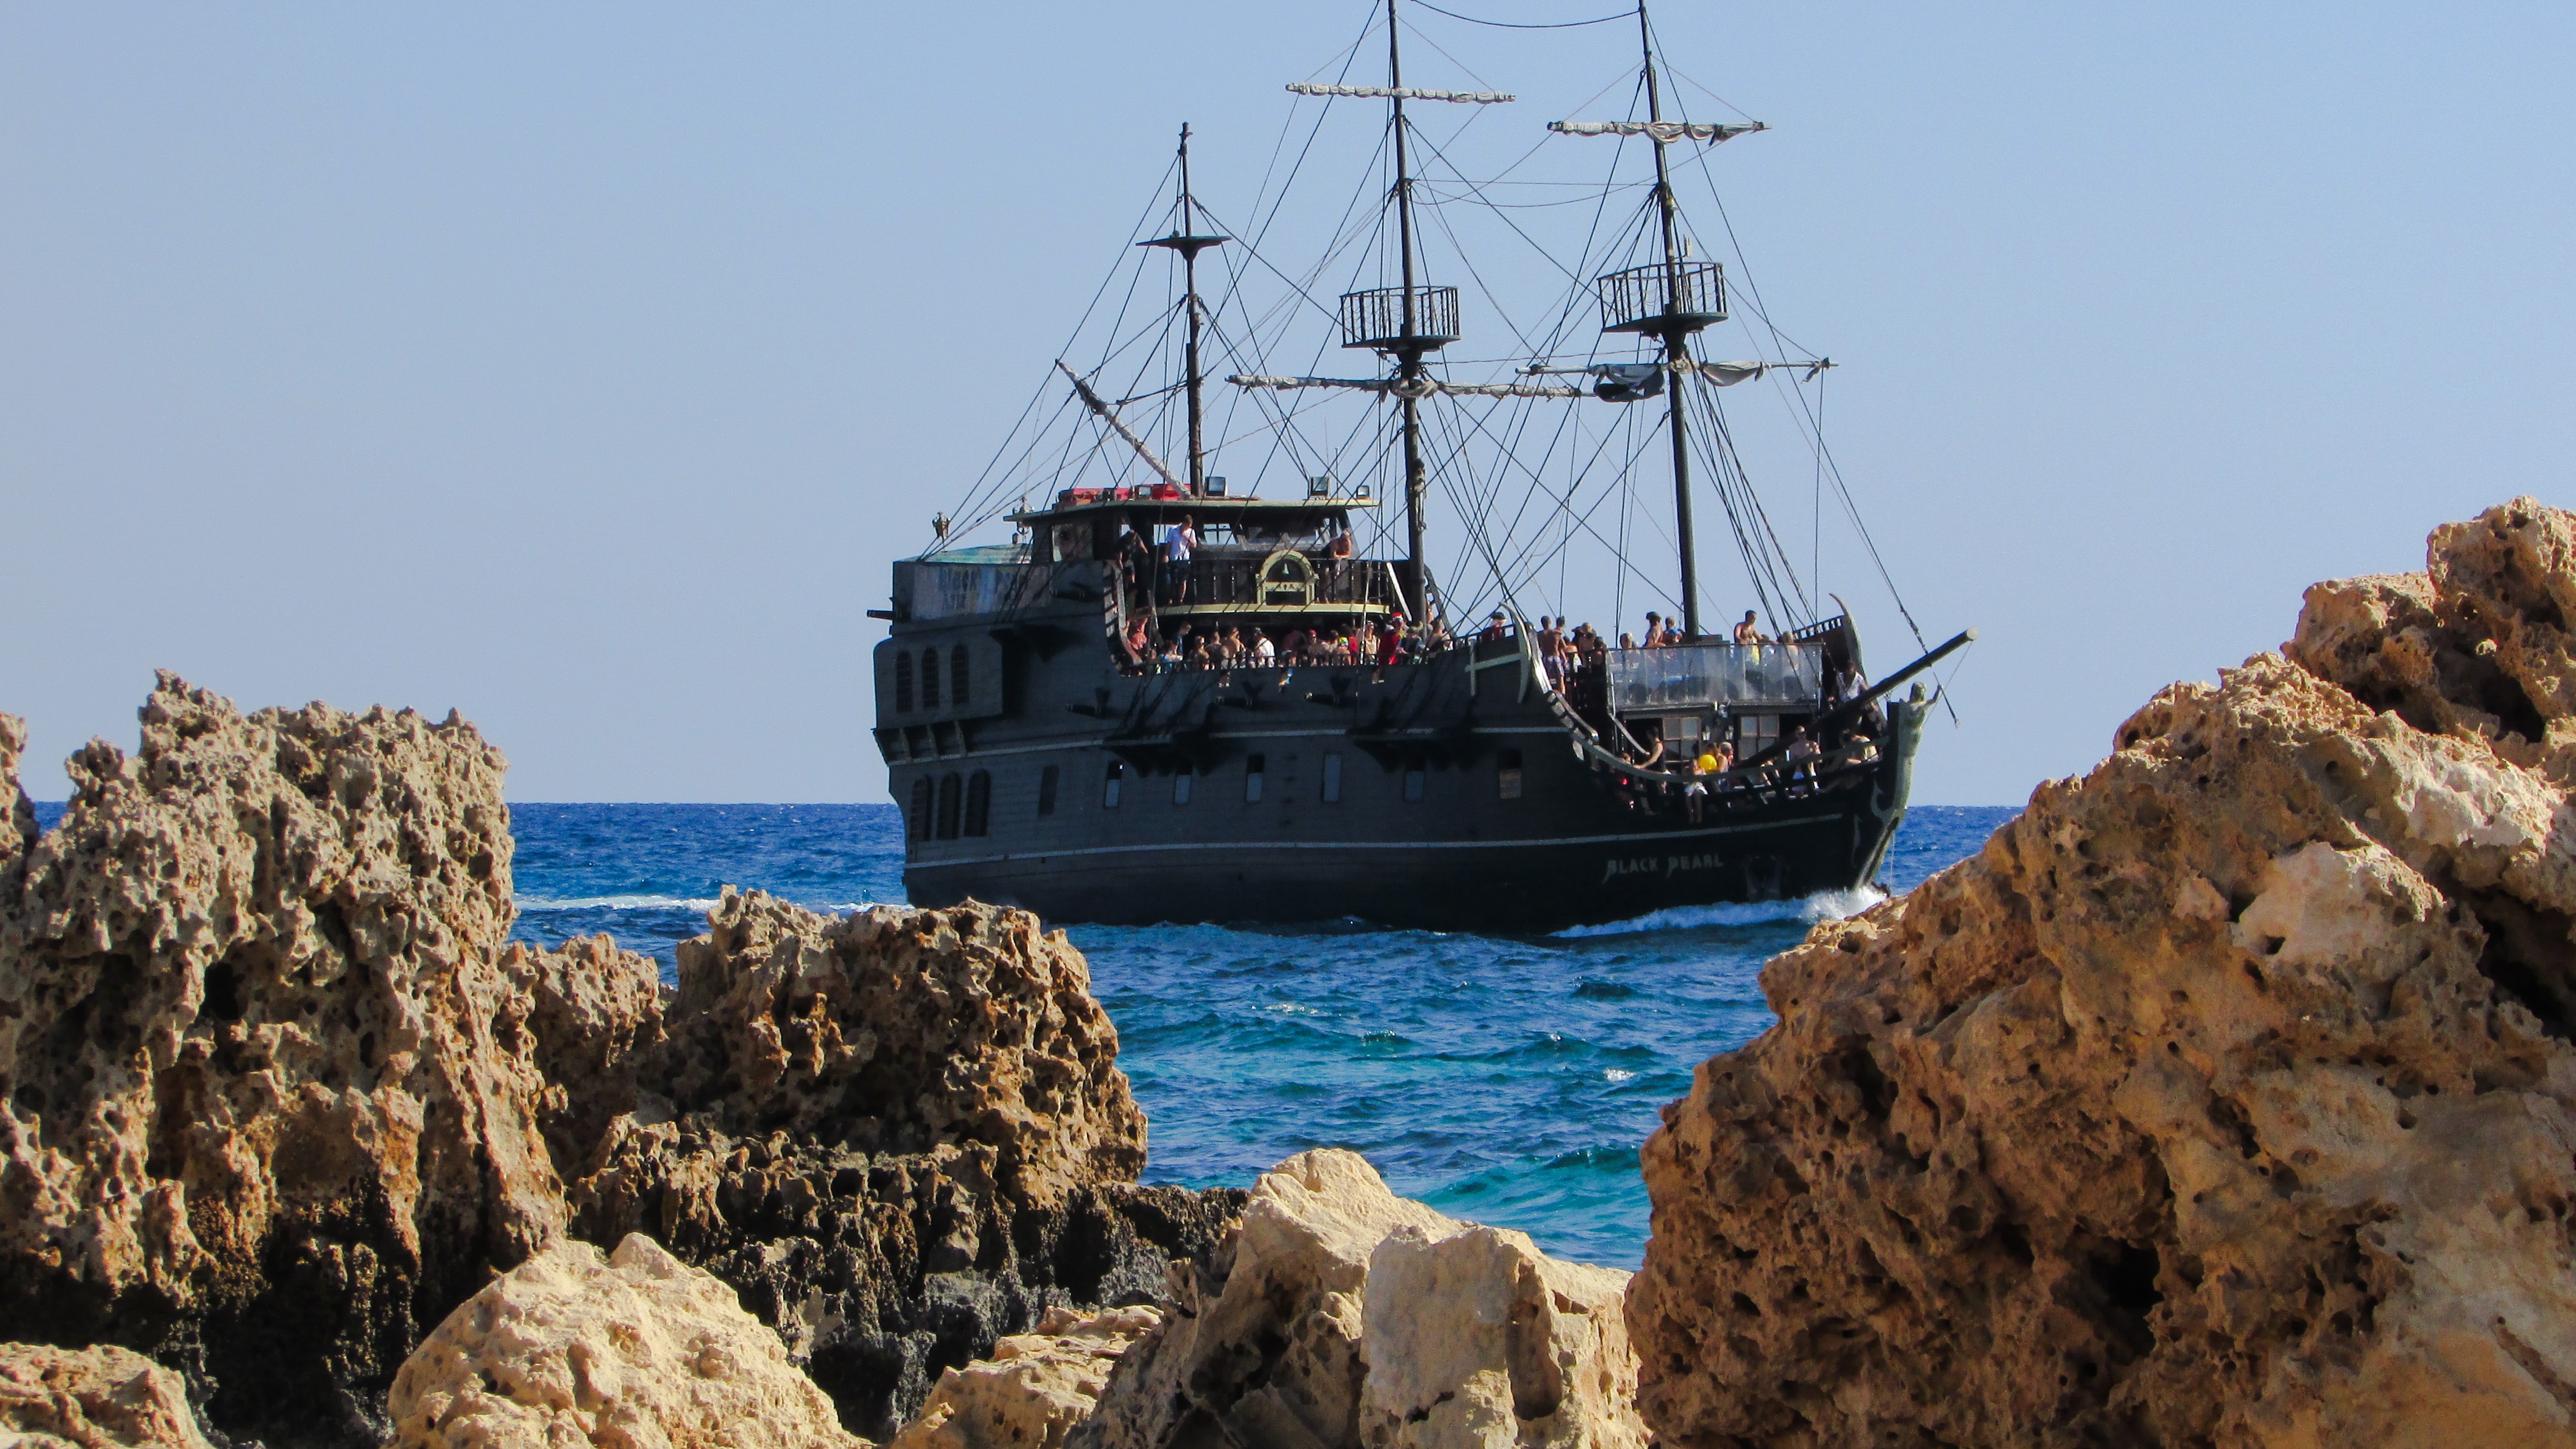
sea, coast, ocean, boat, vintage, ship, vehicle, bay, sailboat, waves, watercraft, cruise ship, rocky coast, cyprus, frigate, fishing vessel, ayia napa, pirate ship, black pearl, galleon